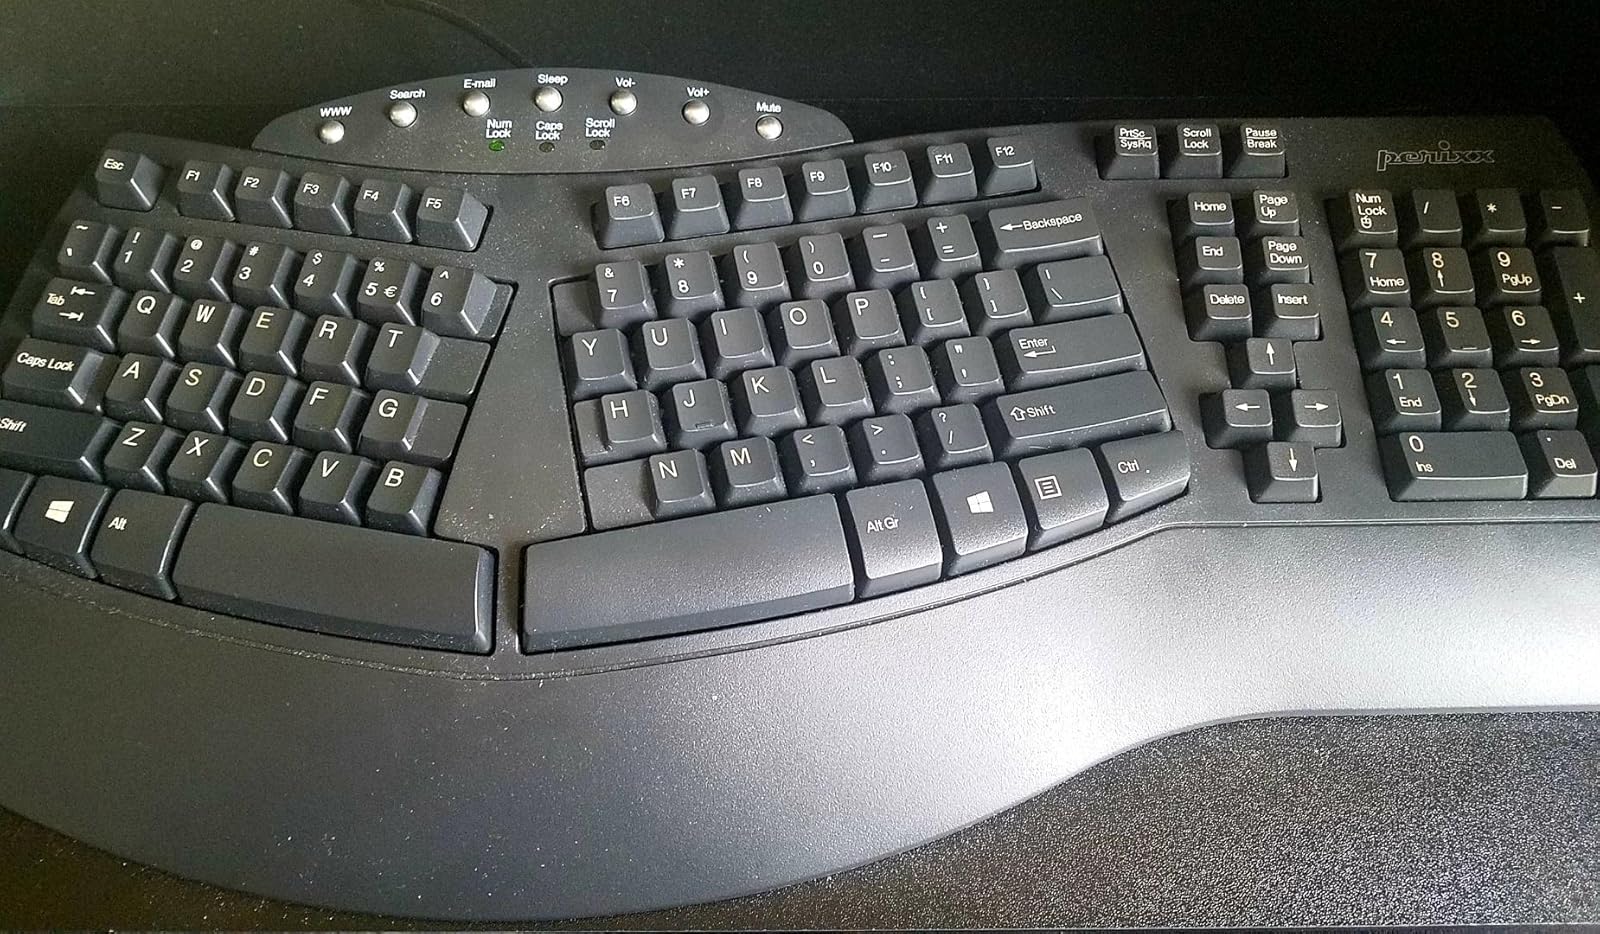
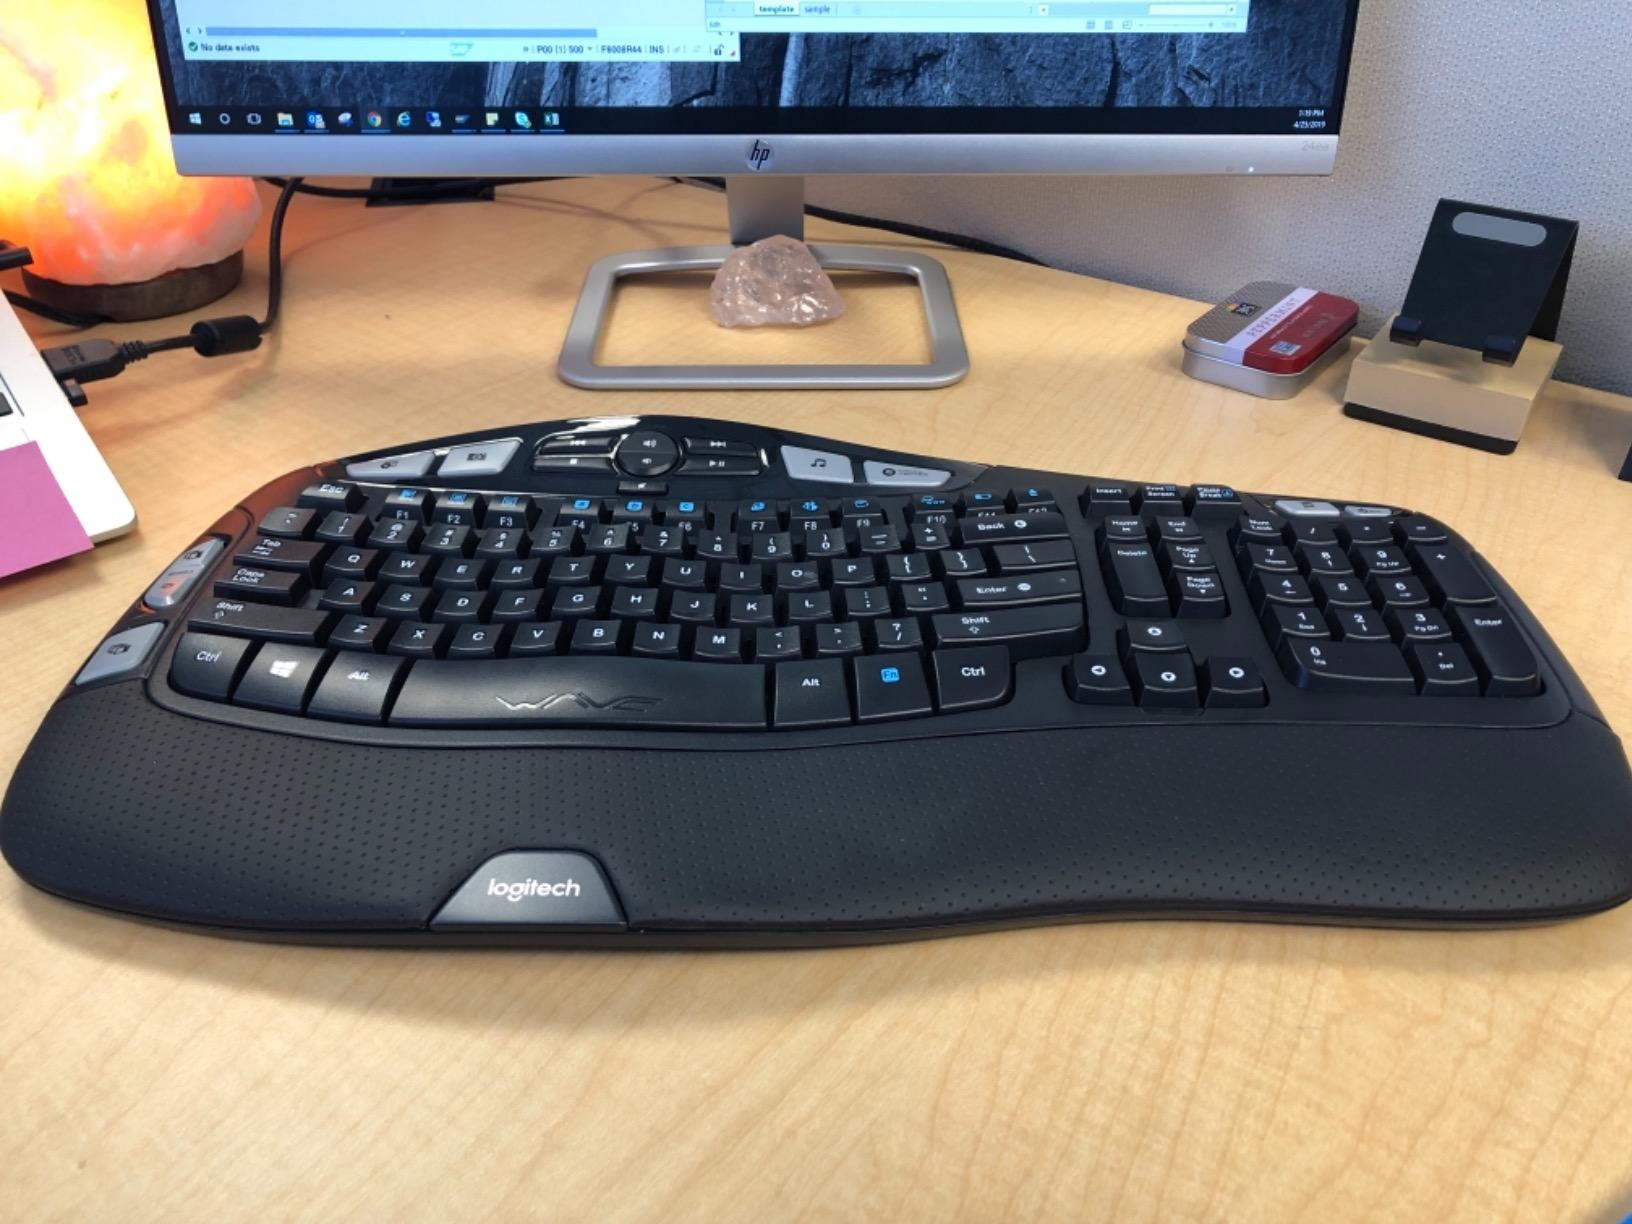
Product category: keyboard
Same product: no